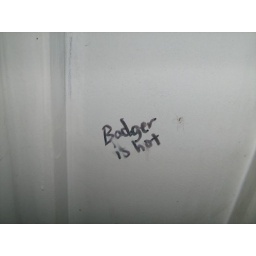
On the wall in the bathroom in the park on Saltspring.